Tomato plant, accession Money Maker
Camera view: vertical (180 deg); turntable rotation: 330 degrees
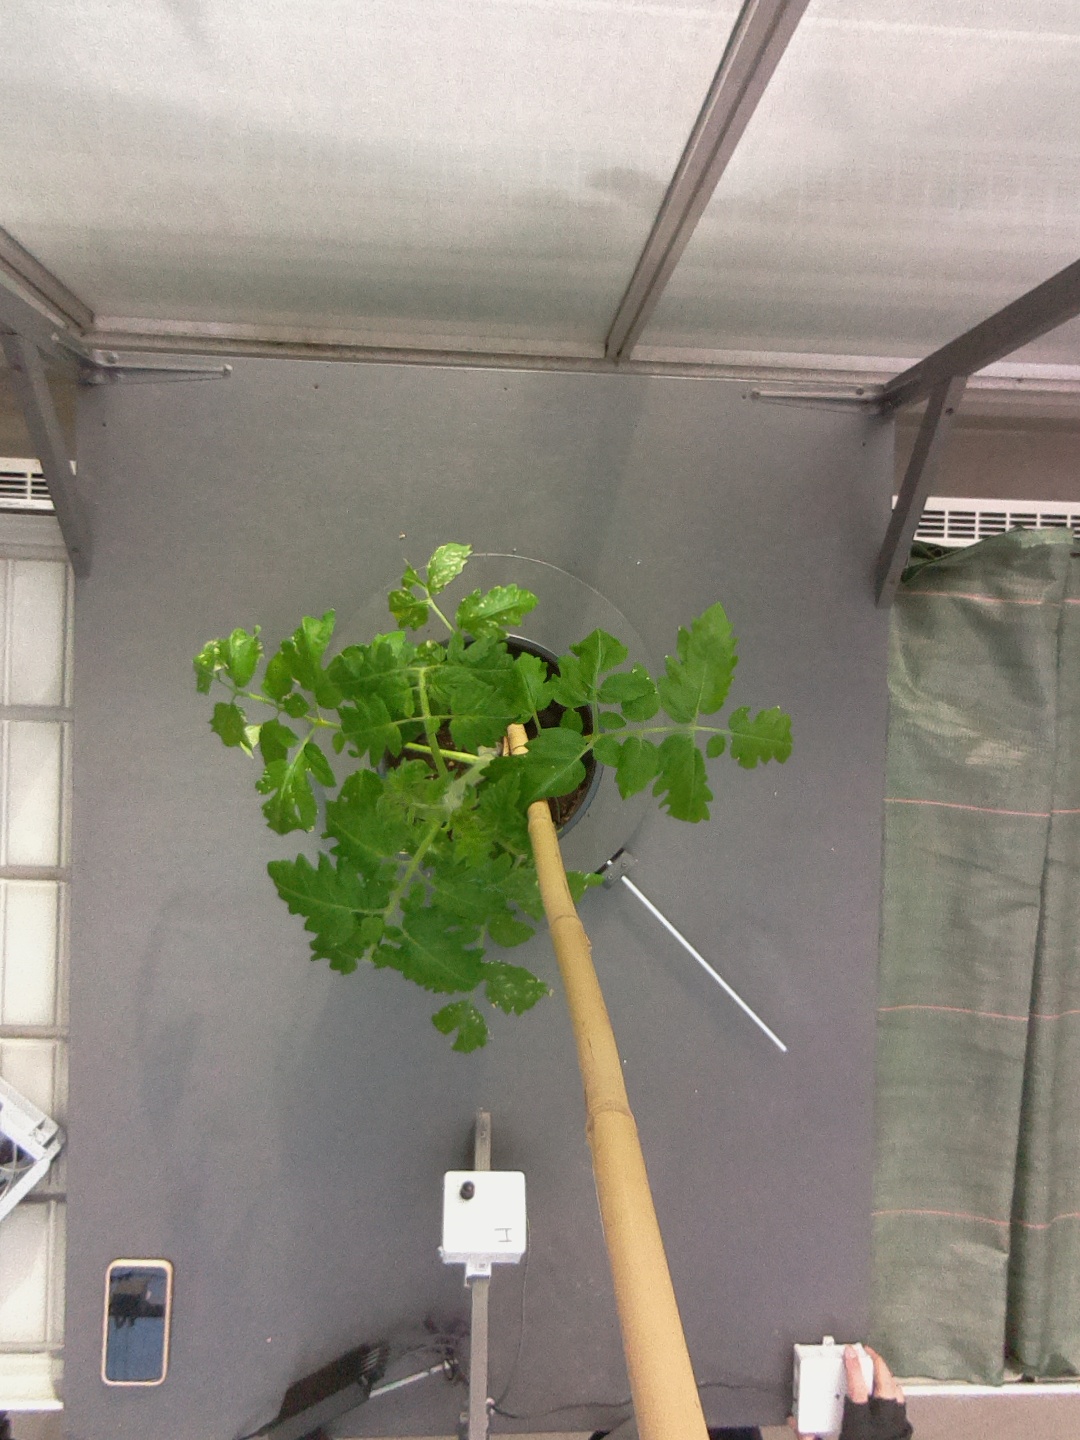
BBCH growth stage 14: 8 of true leaves visible